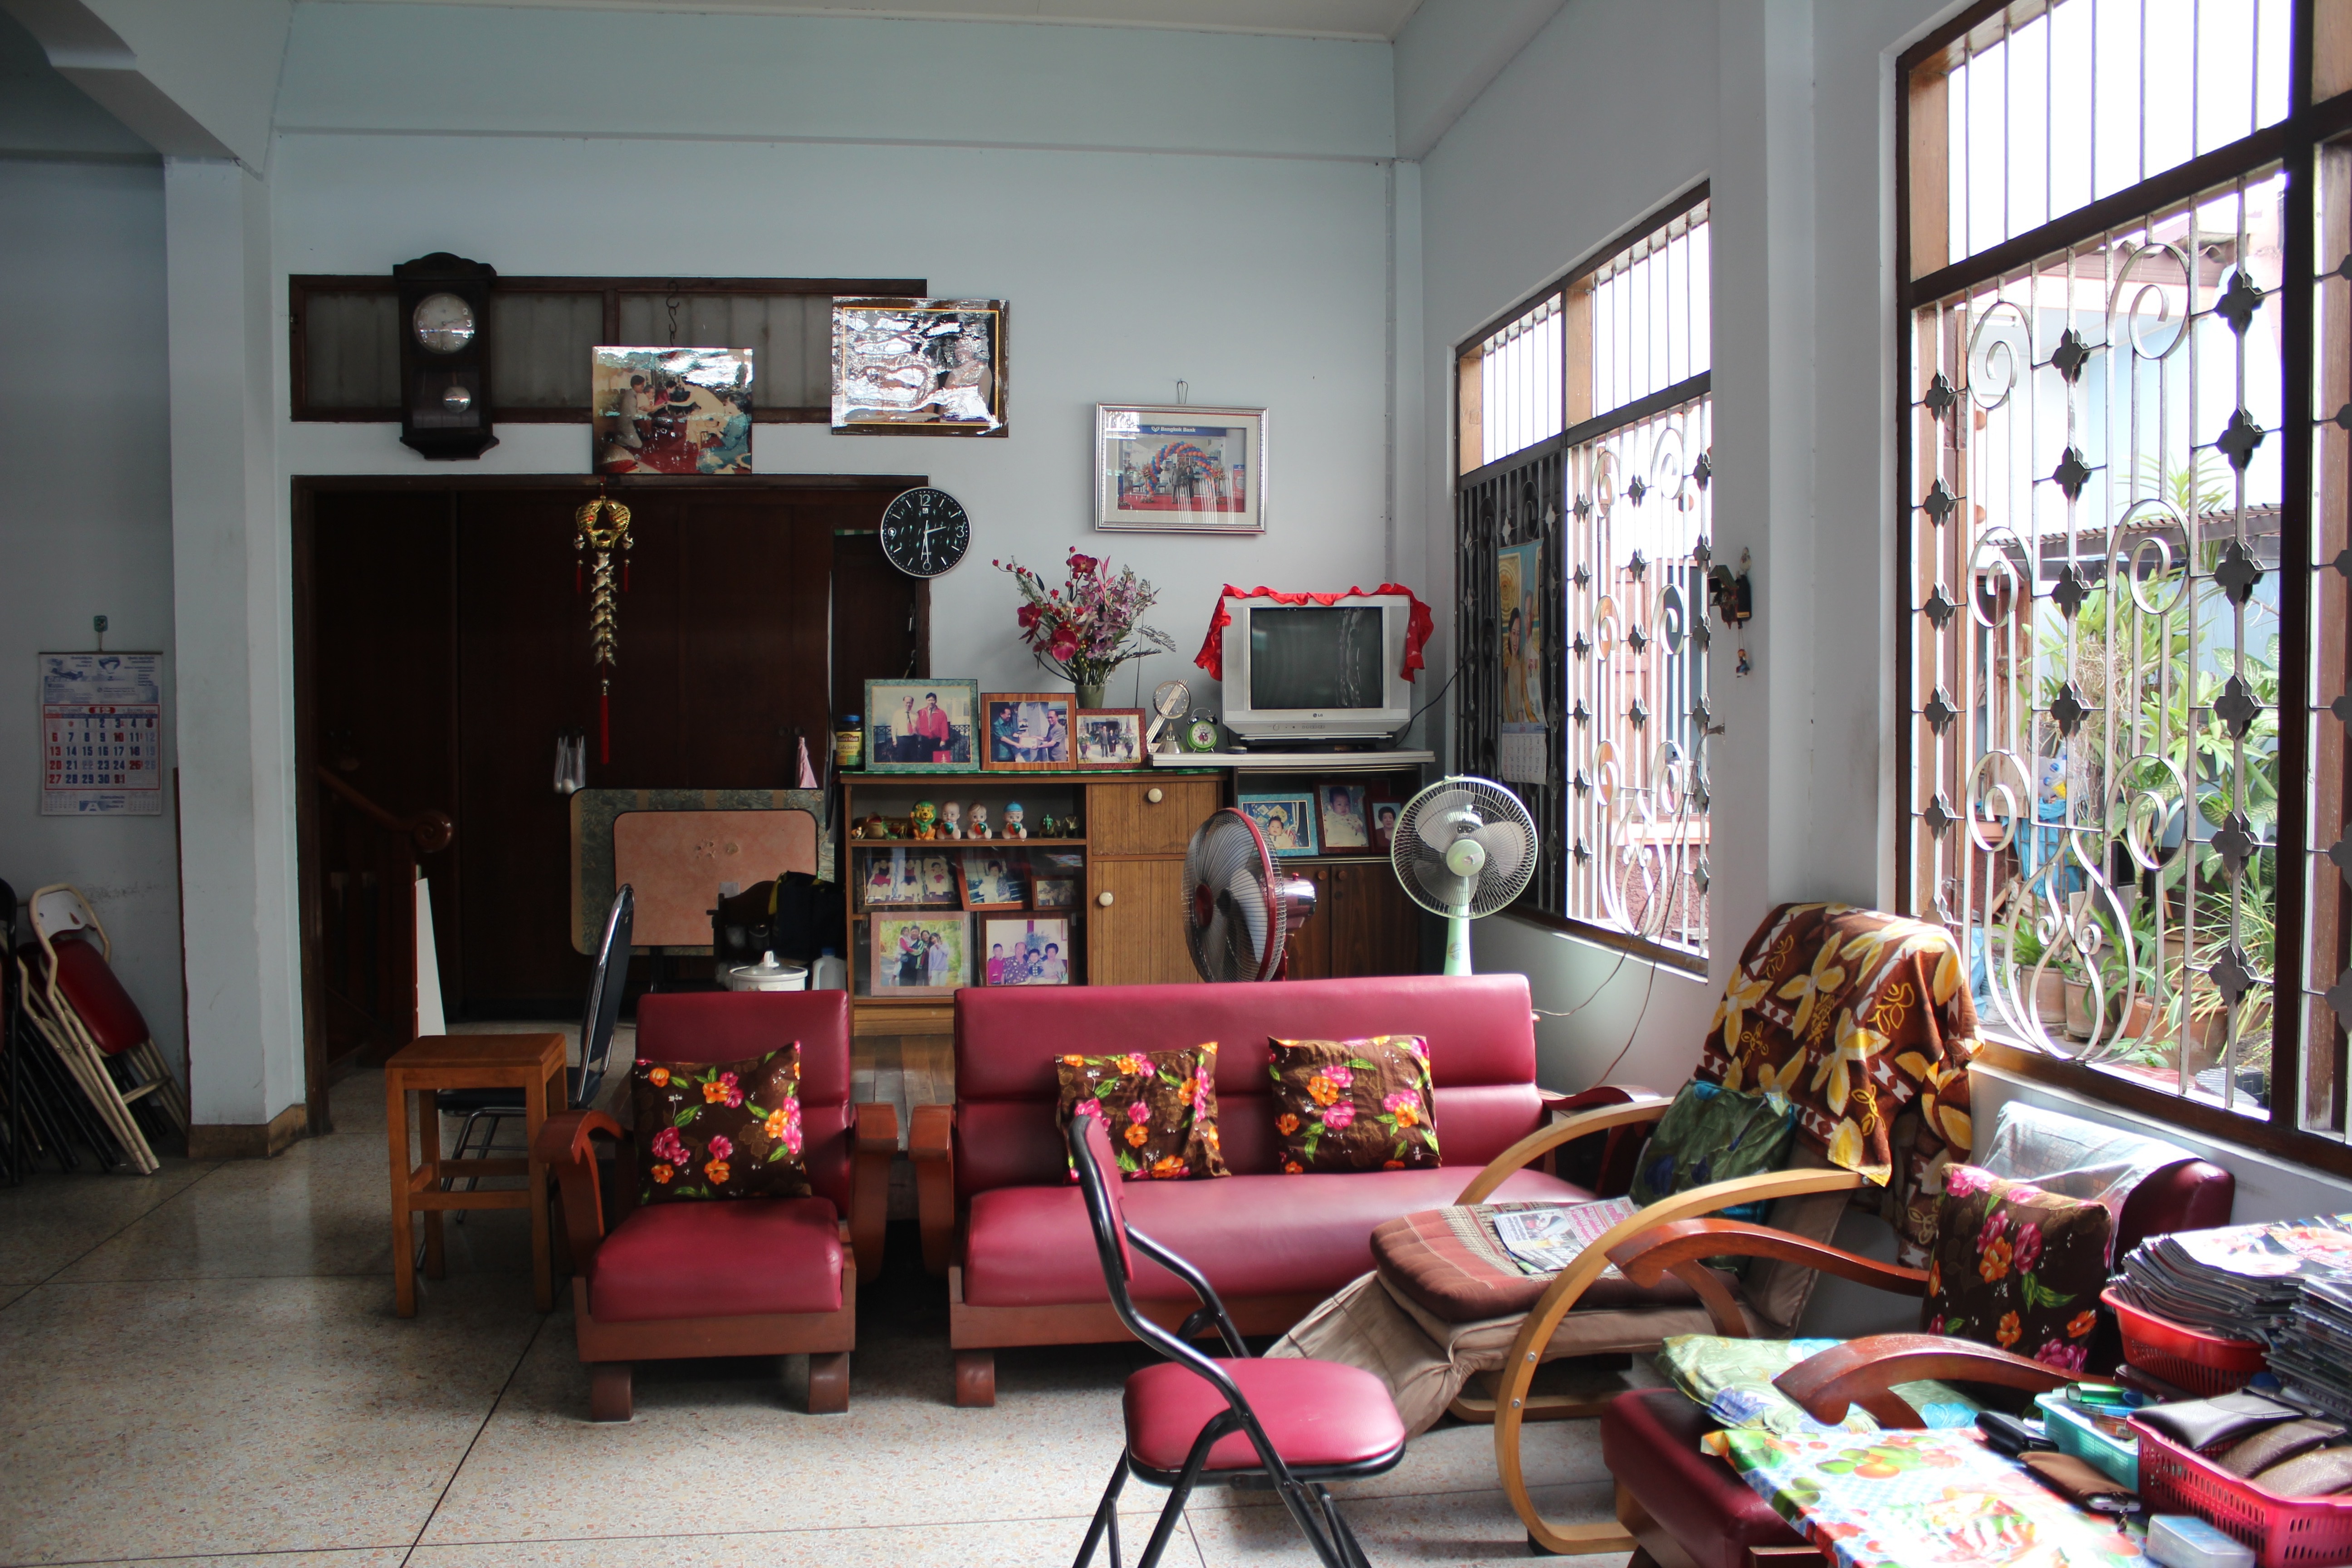
interior, home, live, asia, property, living room, room, apartment, interior design, real estate